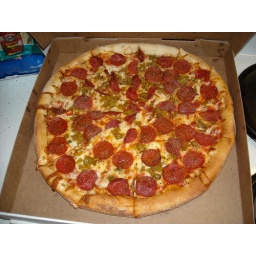
Best pizza in the west!!!!! Dion's green chilie and pepperoni and cheese pizza